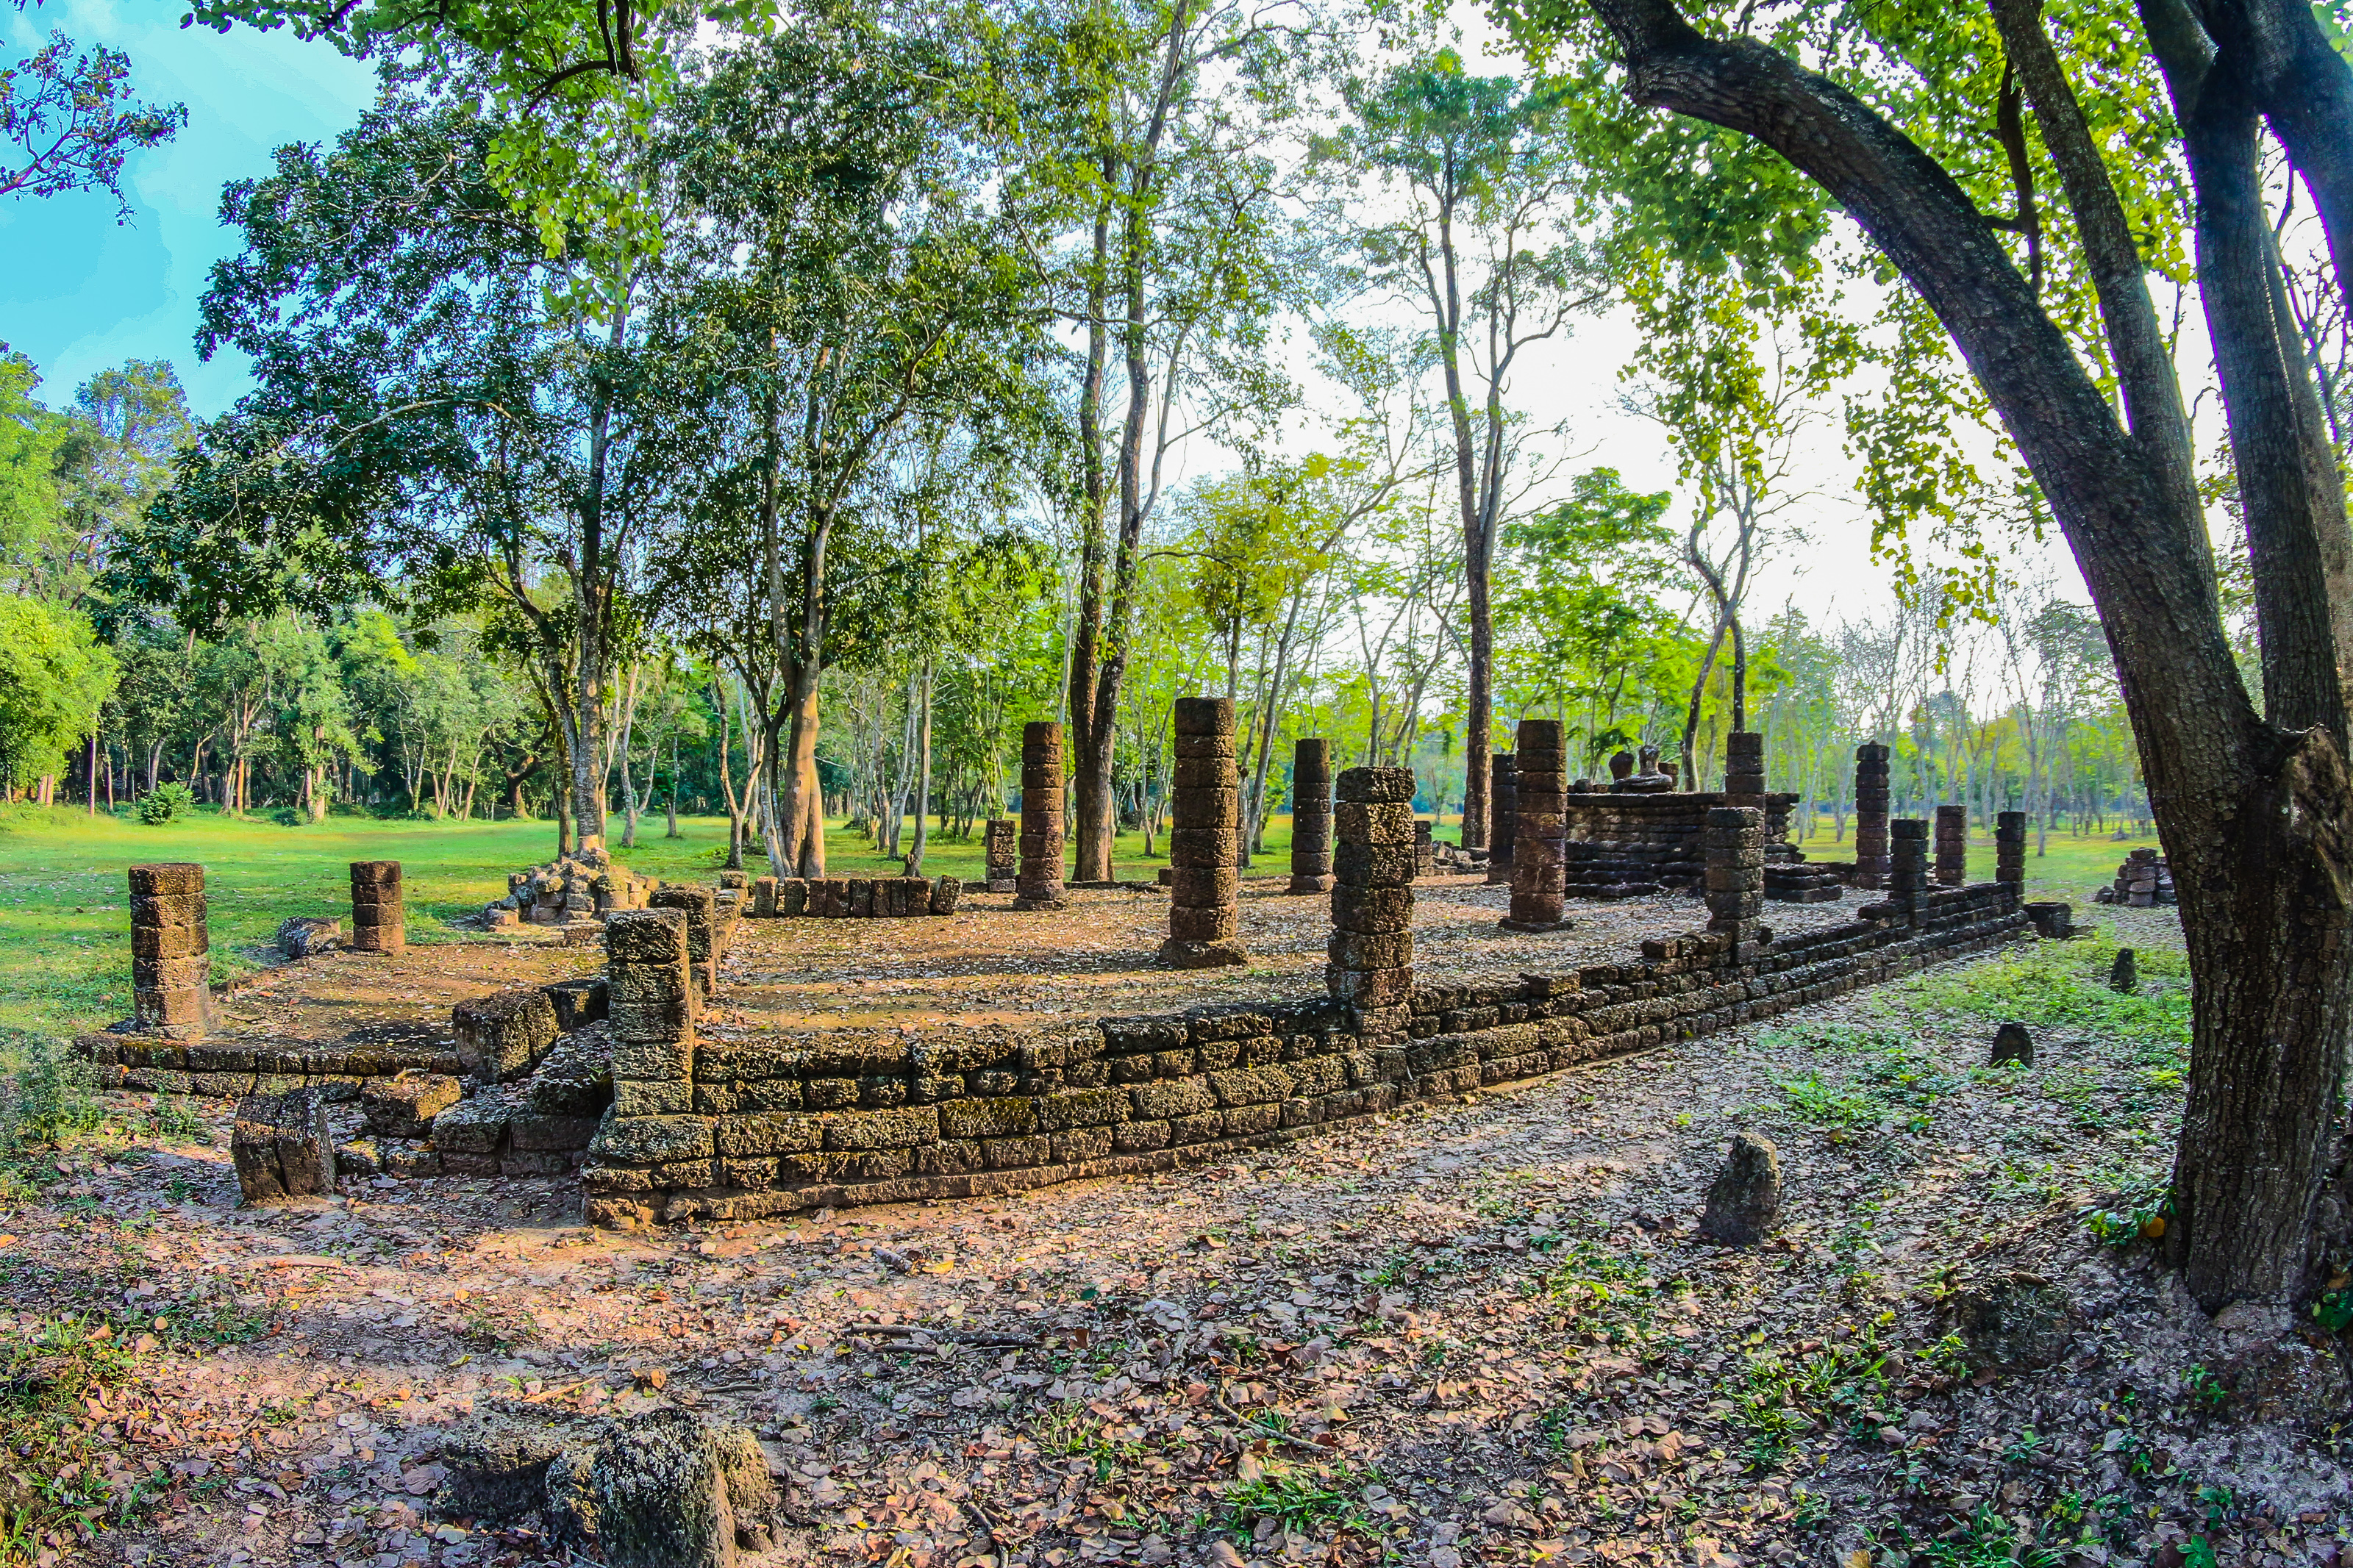
ancient, architecture, art, asia, asian, buddha, buddhism, buddhist, chang, culture, famous, heritage, historical, history, landmark, lom, old, pagoda, park, religion, satchanalai, si, siam, statue, stone, sukhothai, temple, thai, thailand, tourist, travel, unesco, wat, tree, wall, nature reserve, historic site, woodland, woody plant, soil, plant, archaeological site, ruins, grass, photography, adaptation, forest, landscape, ancient history, wildlife, tourism, plantation, rock, jungle, panorama